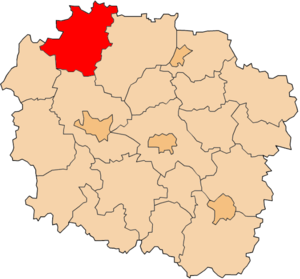
Le powiat de Tuchola est un powiat appartenant à la Voïvodie de Couïavie-Poméranie dans le centre-nord de la Pologne.